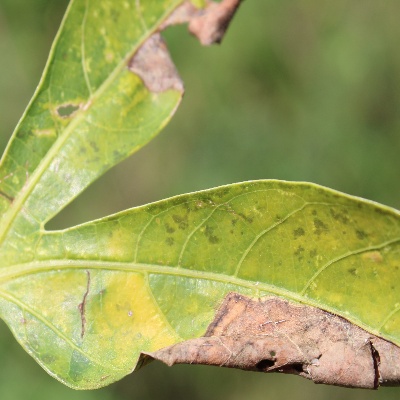
Crop: Cassava
Condition: bacterial blight